Colorado Springs, Colorado

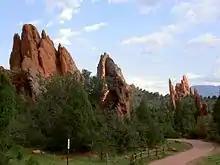
Garden of the Gods

Almost immediately following the arrival of railroads beginning in 1871, the city's location at the base of Pikes Peak and the Rocky Mountains made it a popular tourism destination. Tourism is the third largest employer in the Pikes Peak region, accounting for more than 16,000 jobs. In 2018, 23 million day and overnight visitors came to the area, contributing $2.4 billion in revenue.